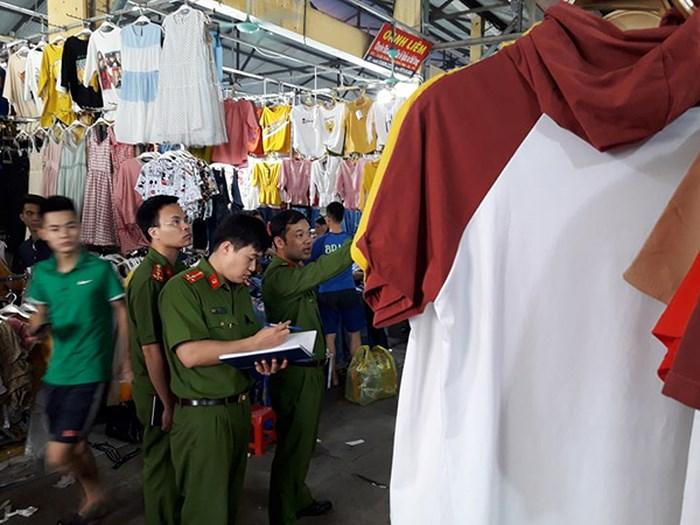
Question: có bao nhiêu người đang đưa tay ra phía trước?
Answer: có một người đang đưa tay ra phía trước